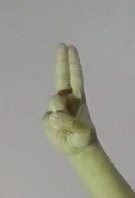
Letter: taa